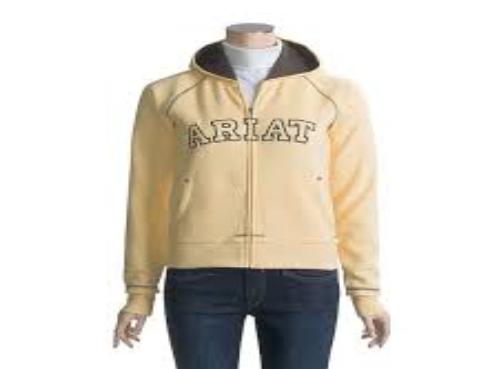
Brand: Ariat
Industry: Clothes